Bakushō! Star Monomane Shitennō

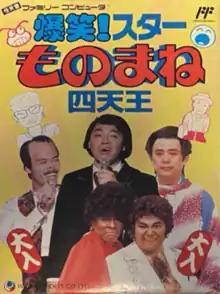

is a Nintendo Family Computer life simulation video game that portrays the life of either a musician or a famous performer of the style of Japanese theatre. The object is to gain popularity while performing concert tours through the fictional city. Celebrity challenges are included in the game; they are considered to be miniature games like swimming and kicking a giant ball into a goal in a manner similar to soccer. While these games are fun to play, losing results in a loss of popularity points similar to performing terribly at a concert.